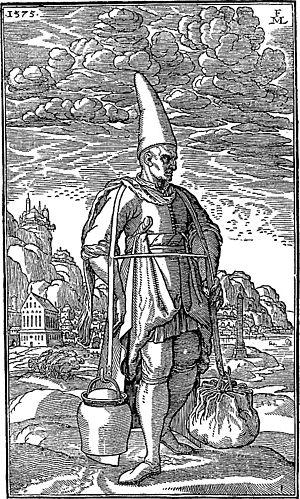
Melchior Lorck est un peintre et graveur de la Renaissance d'origine dano-germanique.